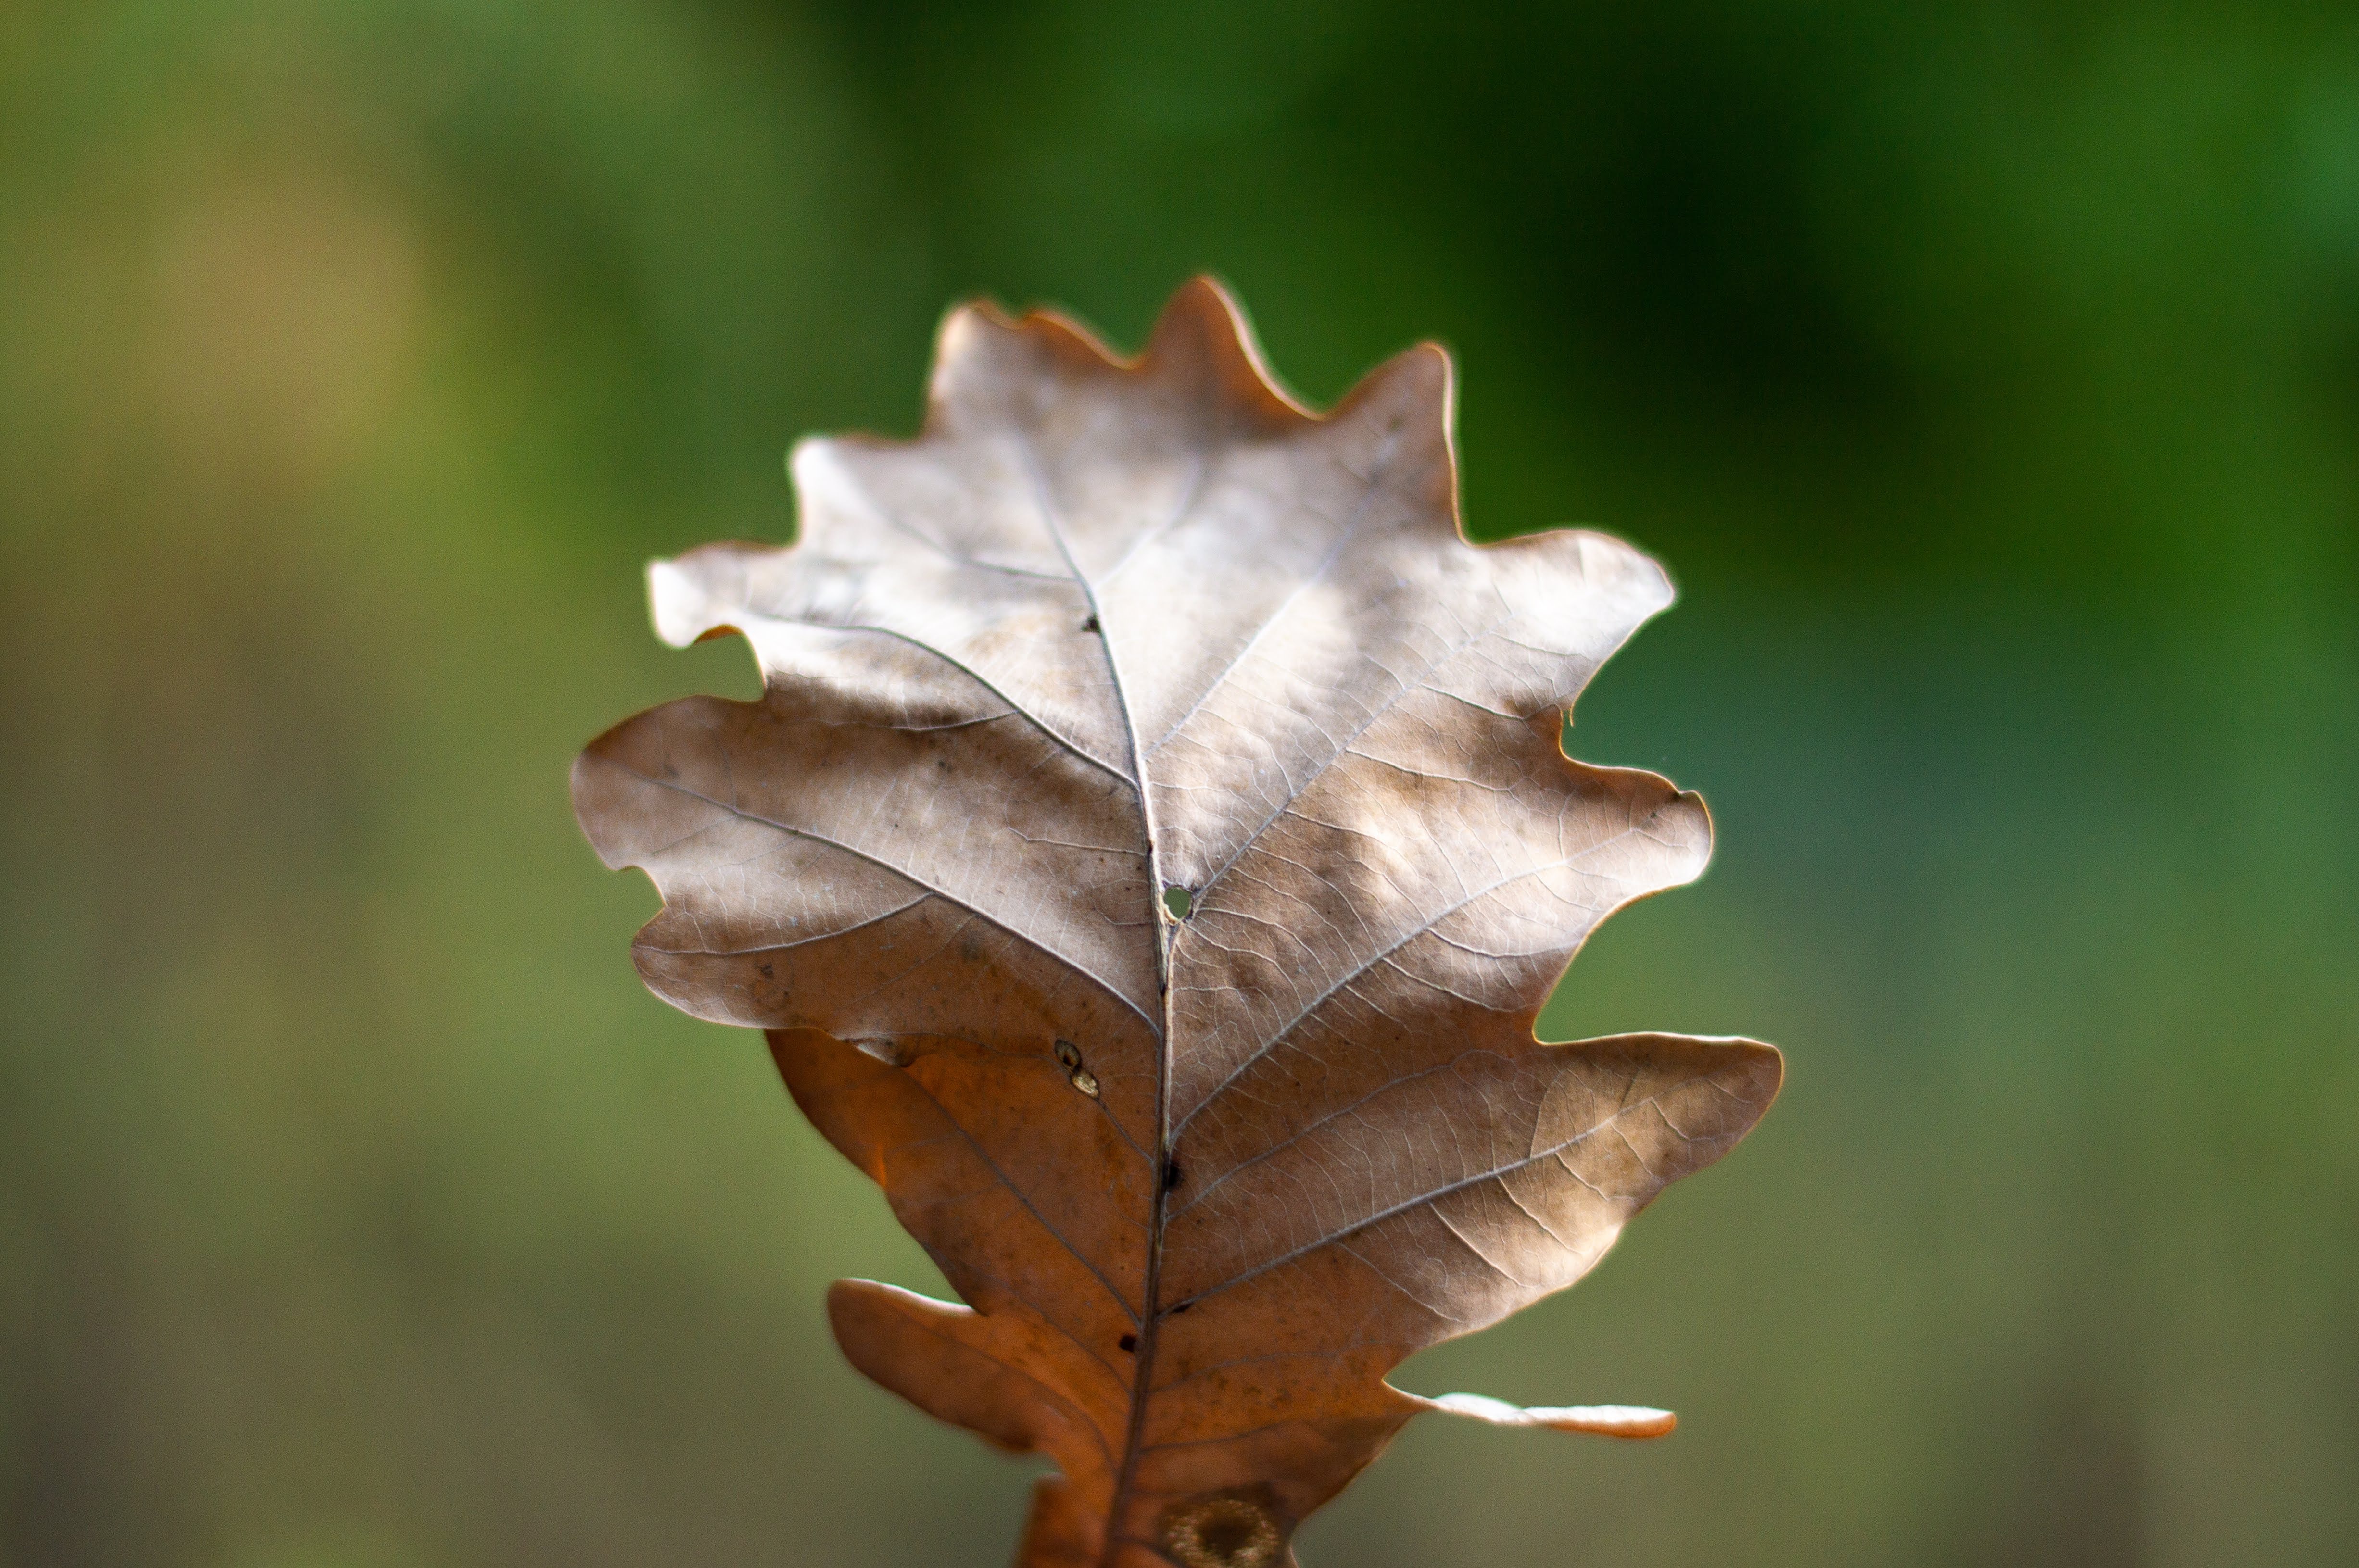
leaf, flora, plant, close up, macro photography, plant stem, twig